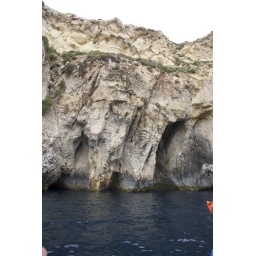
These caves are at the south coast of Malta. We took a boat trip around and through them.